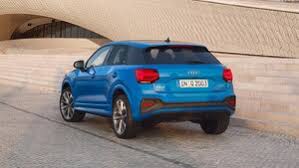
Label: noambulance